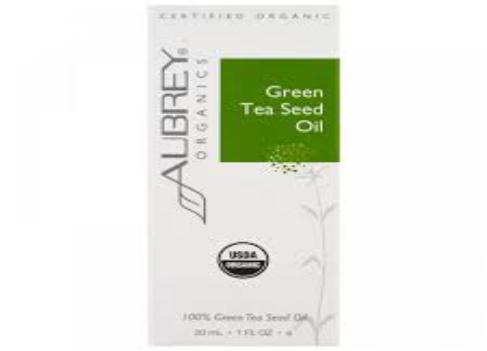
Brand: Aubrey Organics
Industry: Necessities